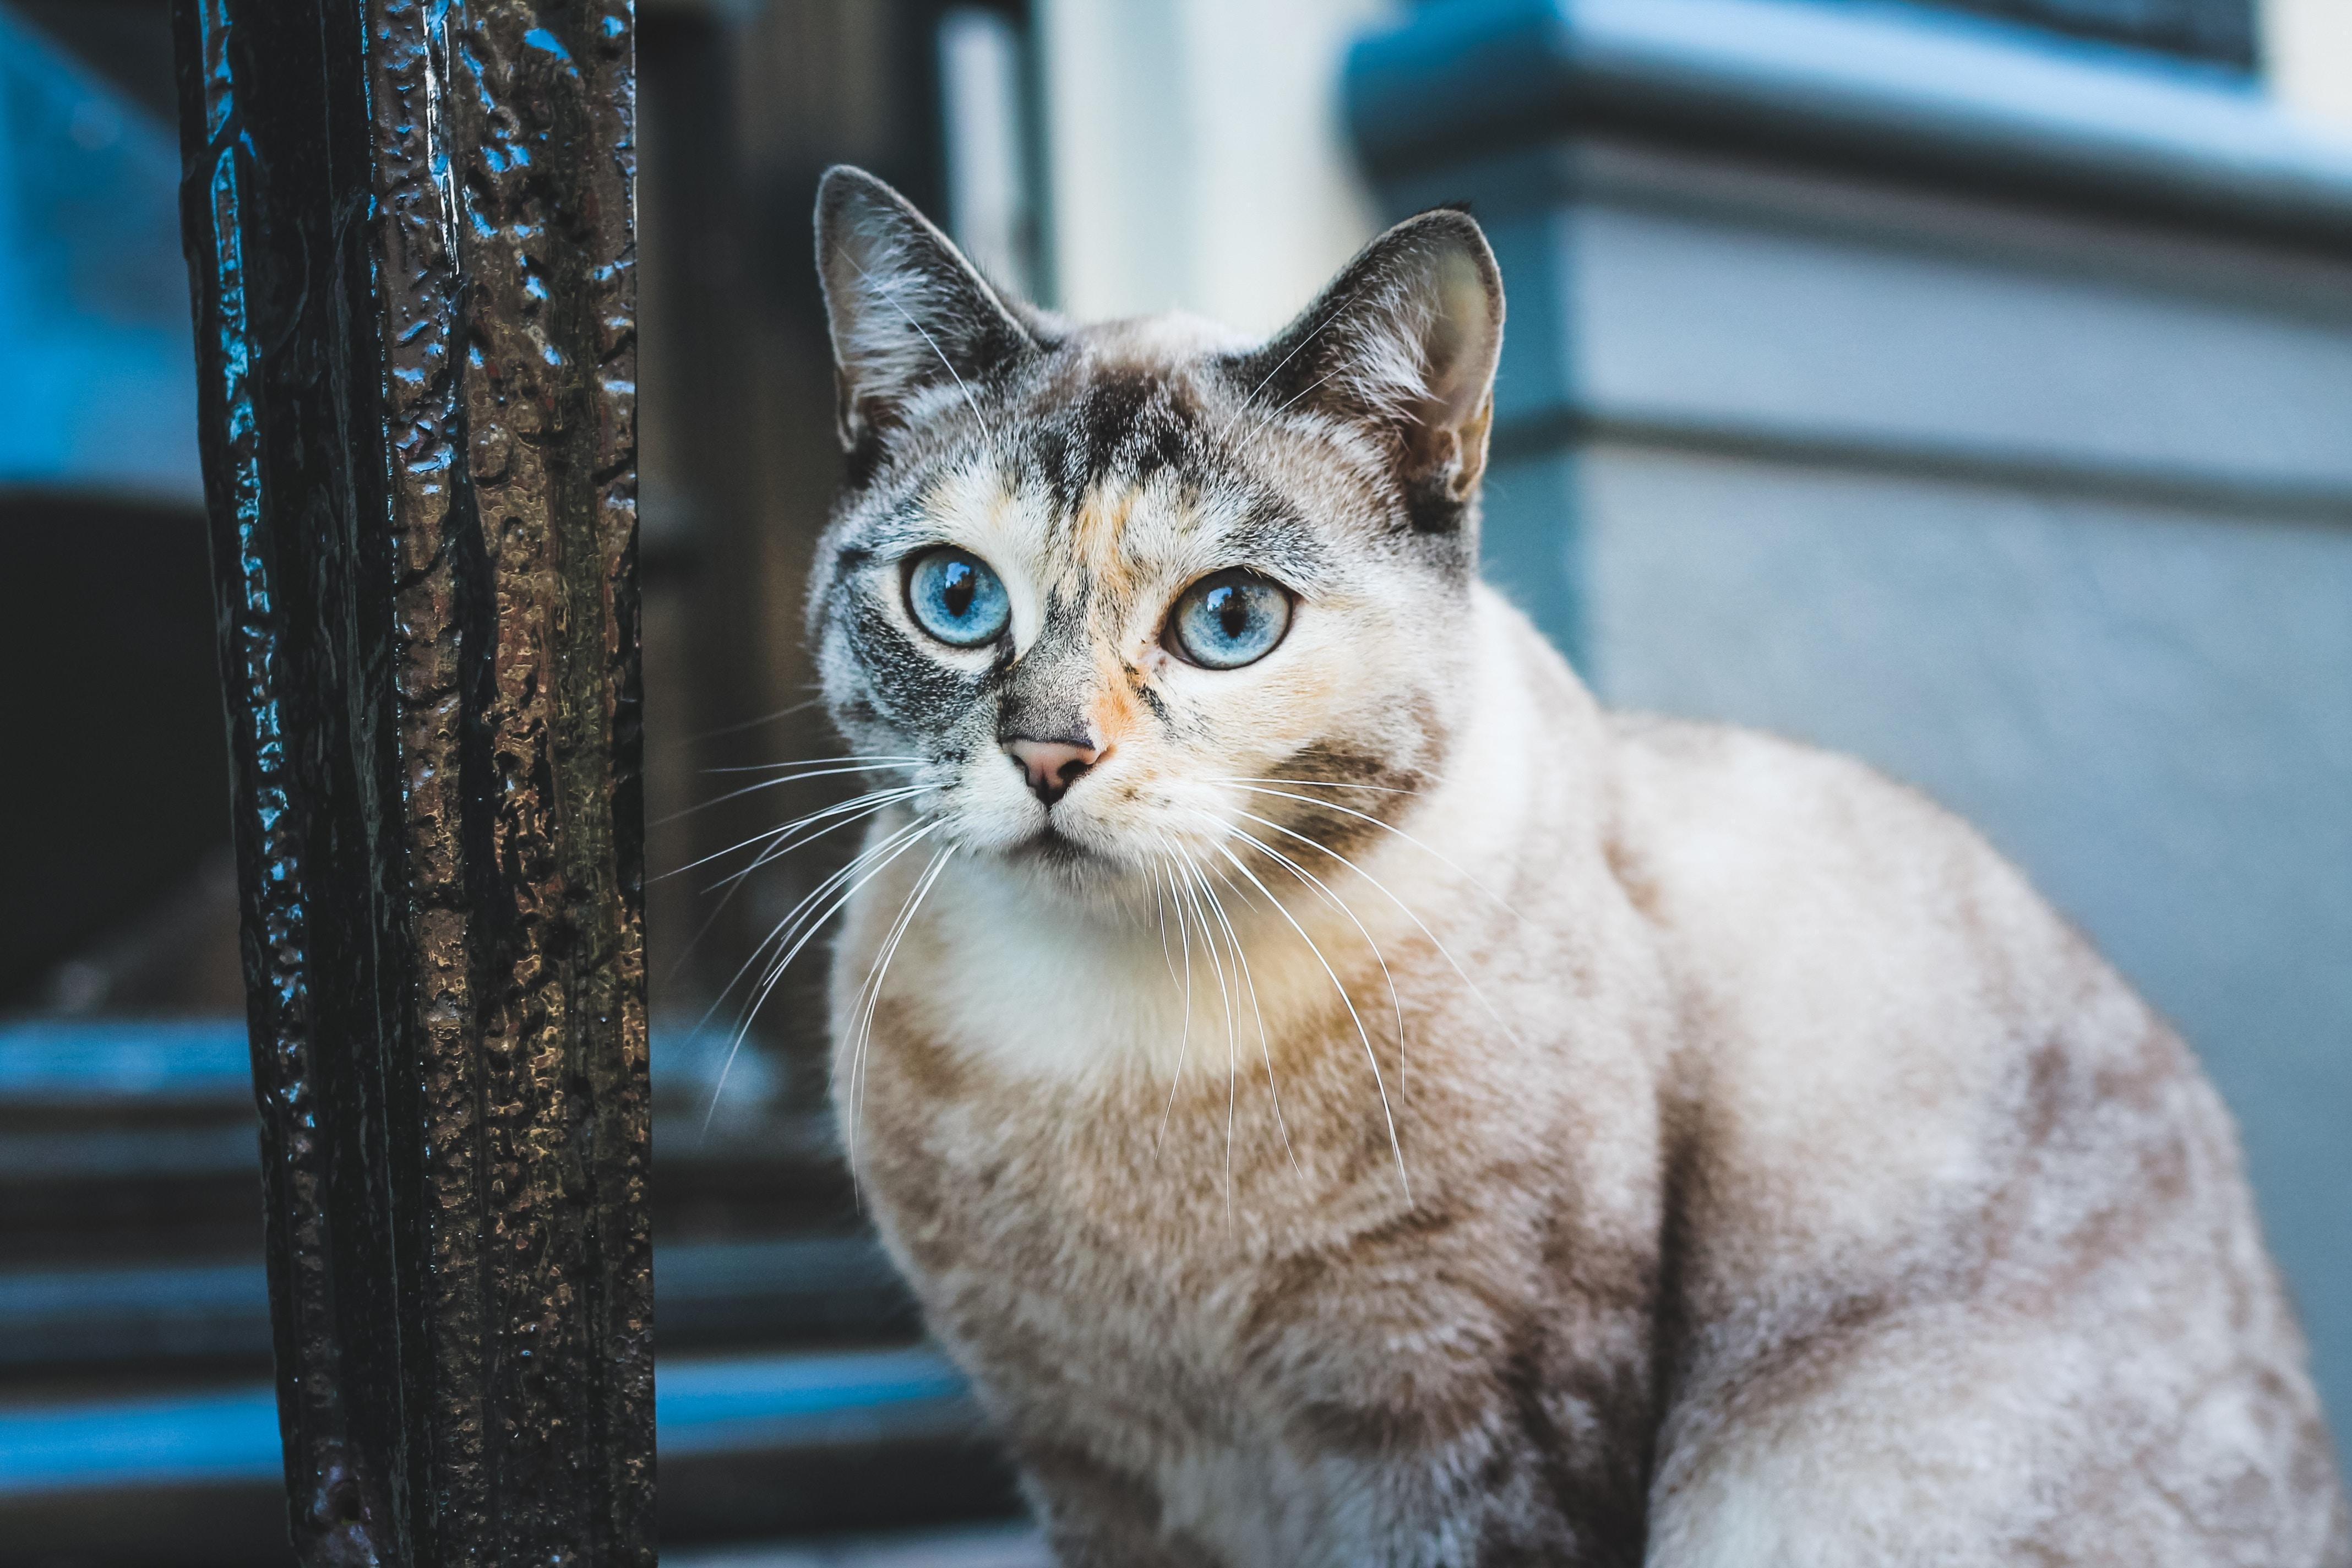
cat